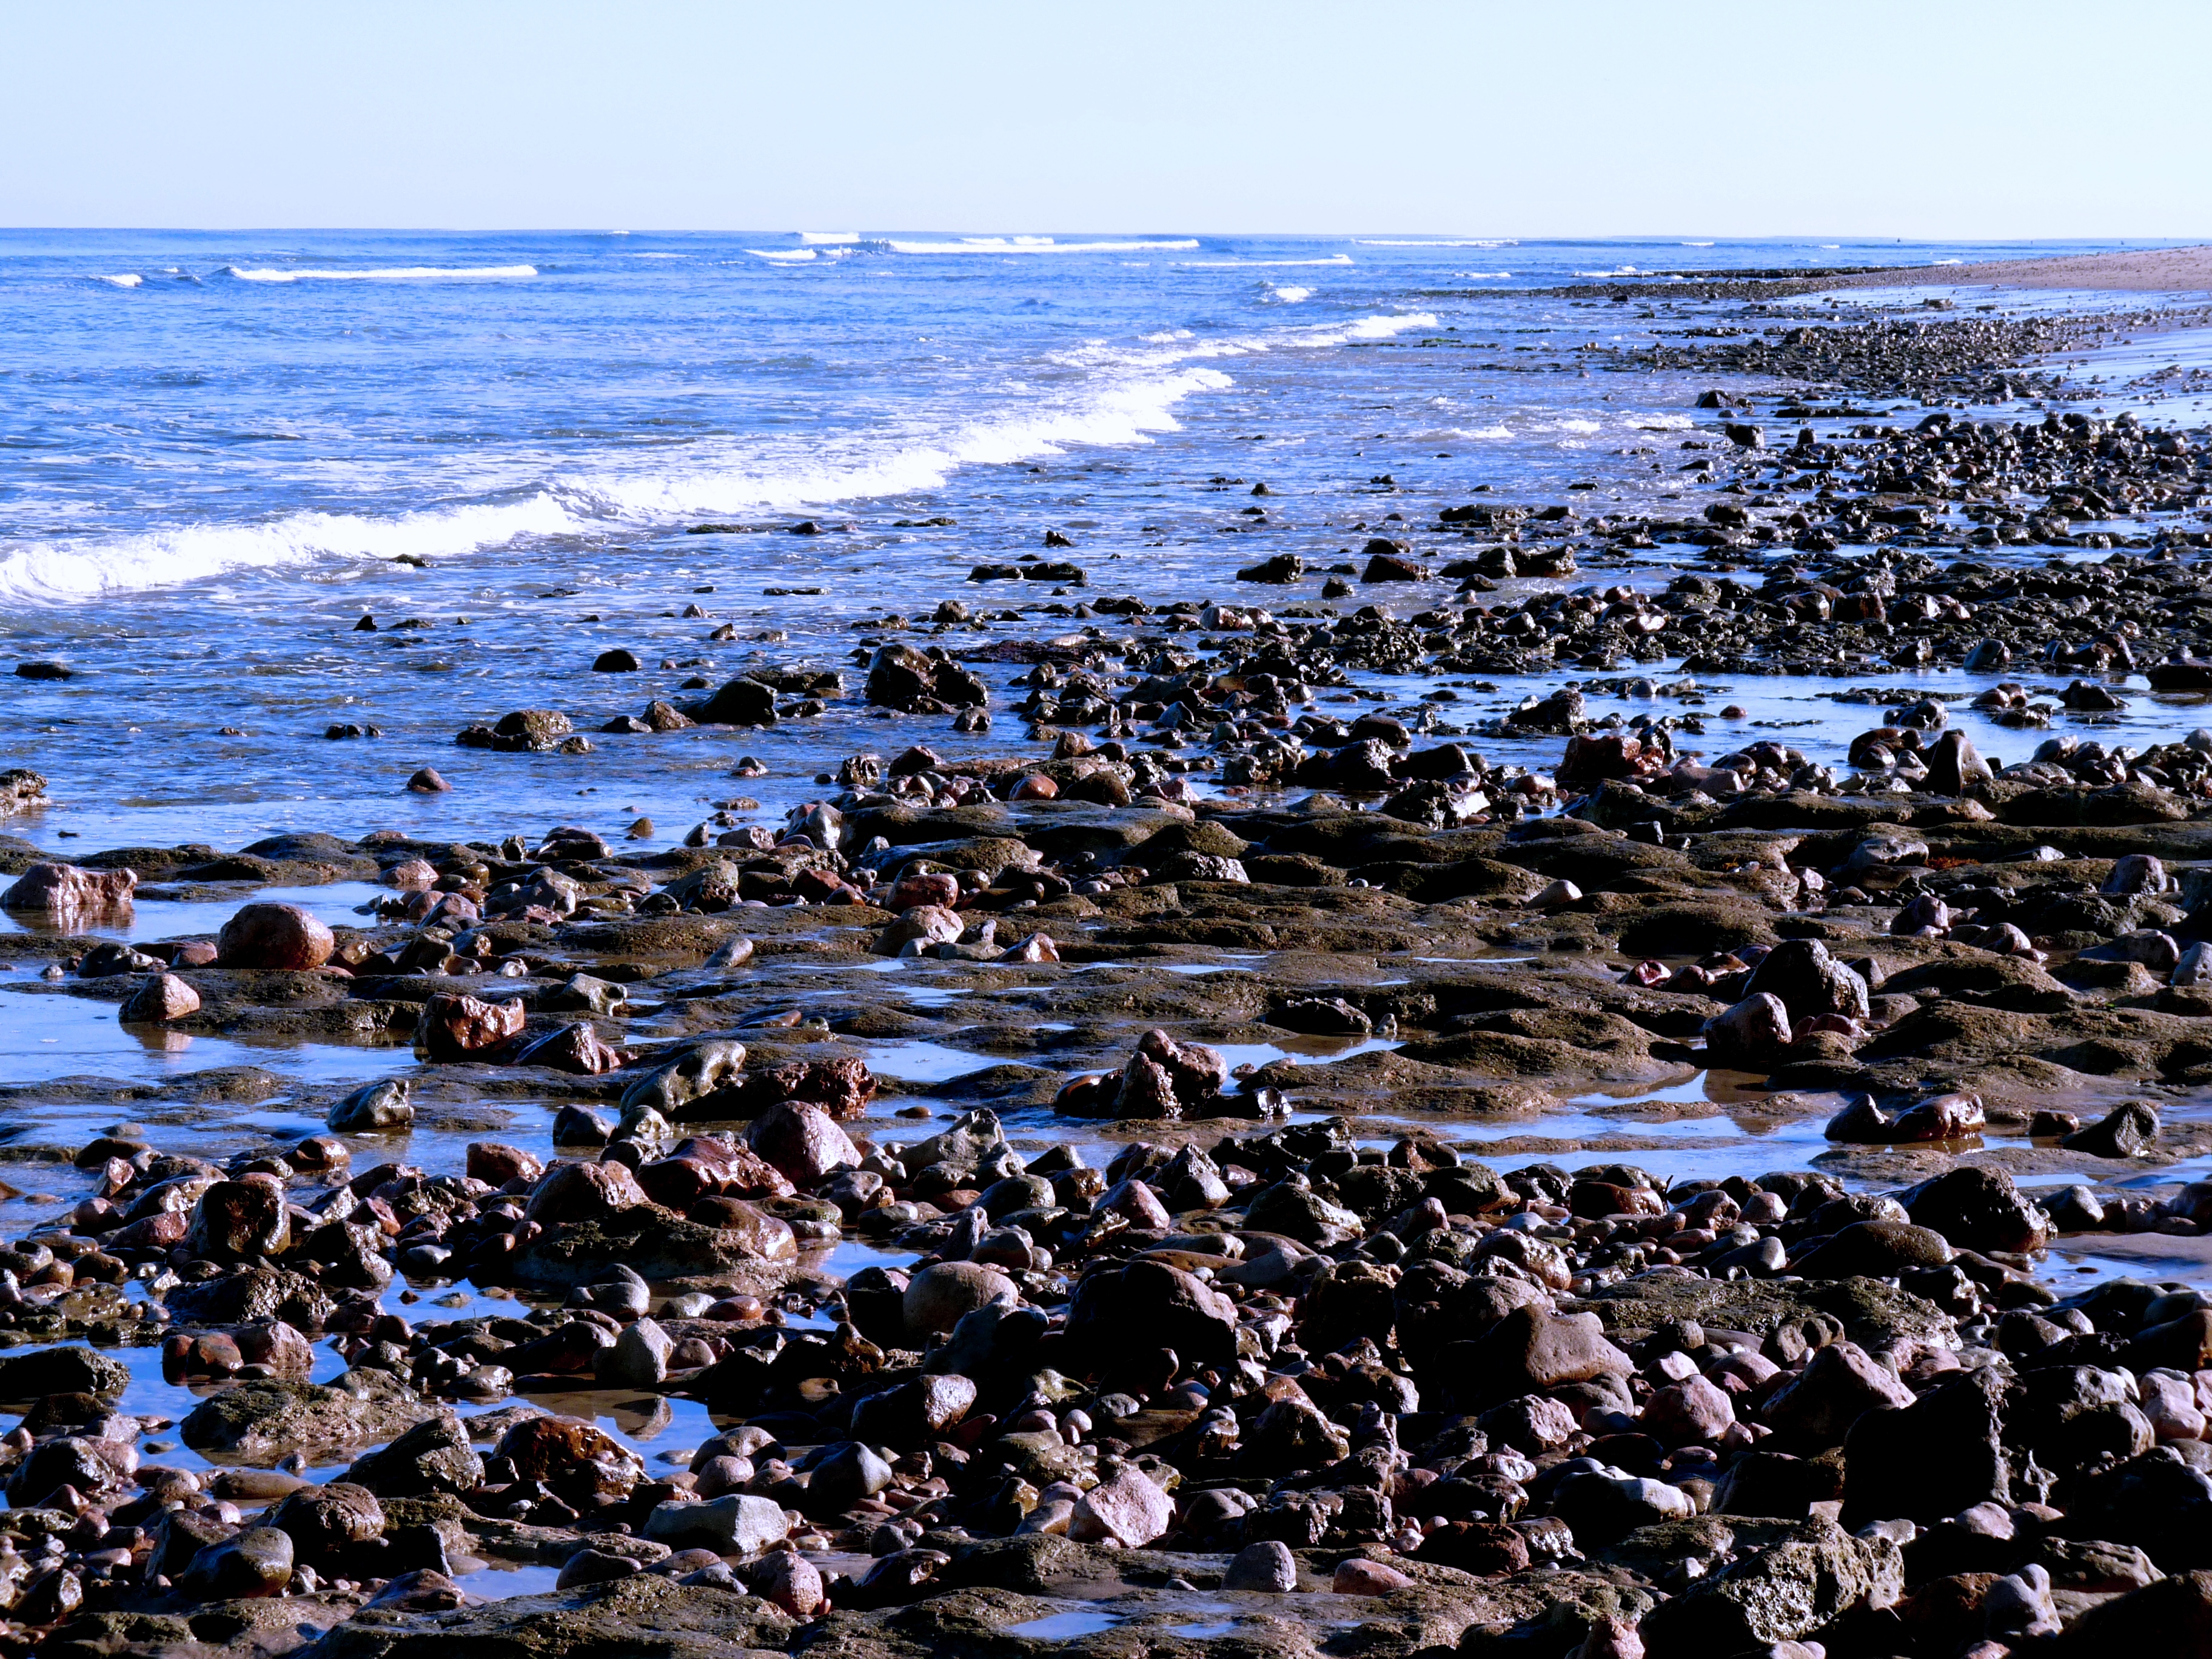
beach, sea, coast, water, rock, ocean, horizon, shore, wave, cove, bay, body of water, australia, cape, seabeachaustraliawater, aerial photography, wind wave